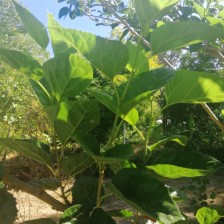
Variety: BlackAustralia